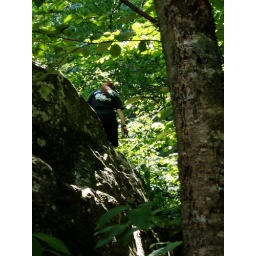
Casey likes the turtle action on this shirt we picked up in Fells Point, MD.